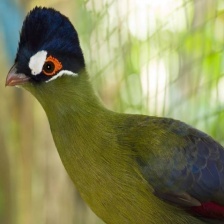
Species: WHITE CHEEKED TURACO
Scientific name: TAURACO LEUCOTIS